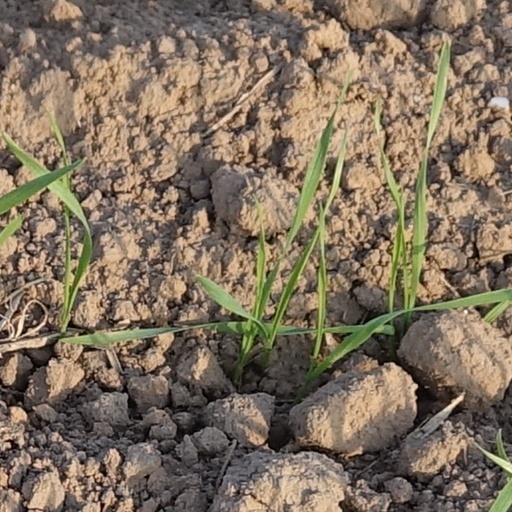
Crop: wheat